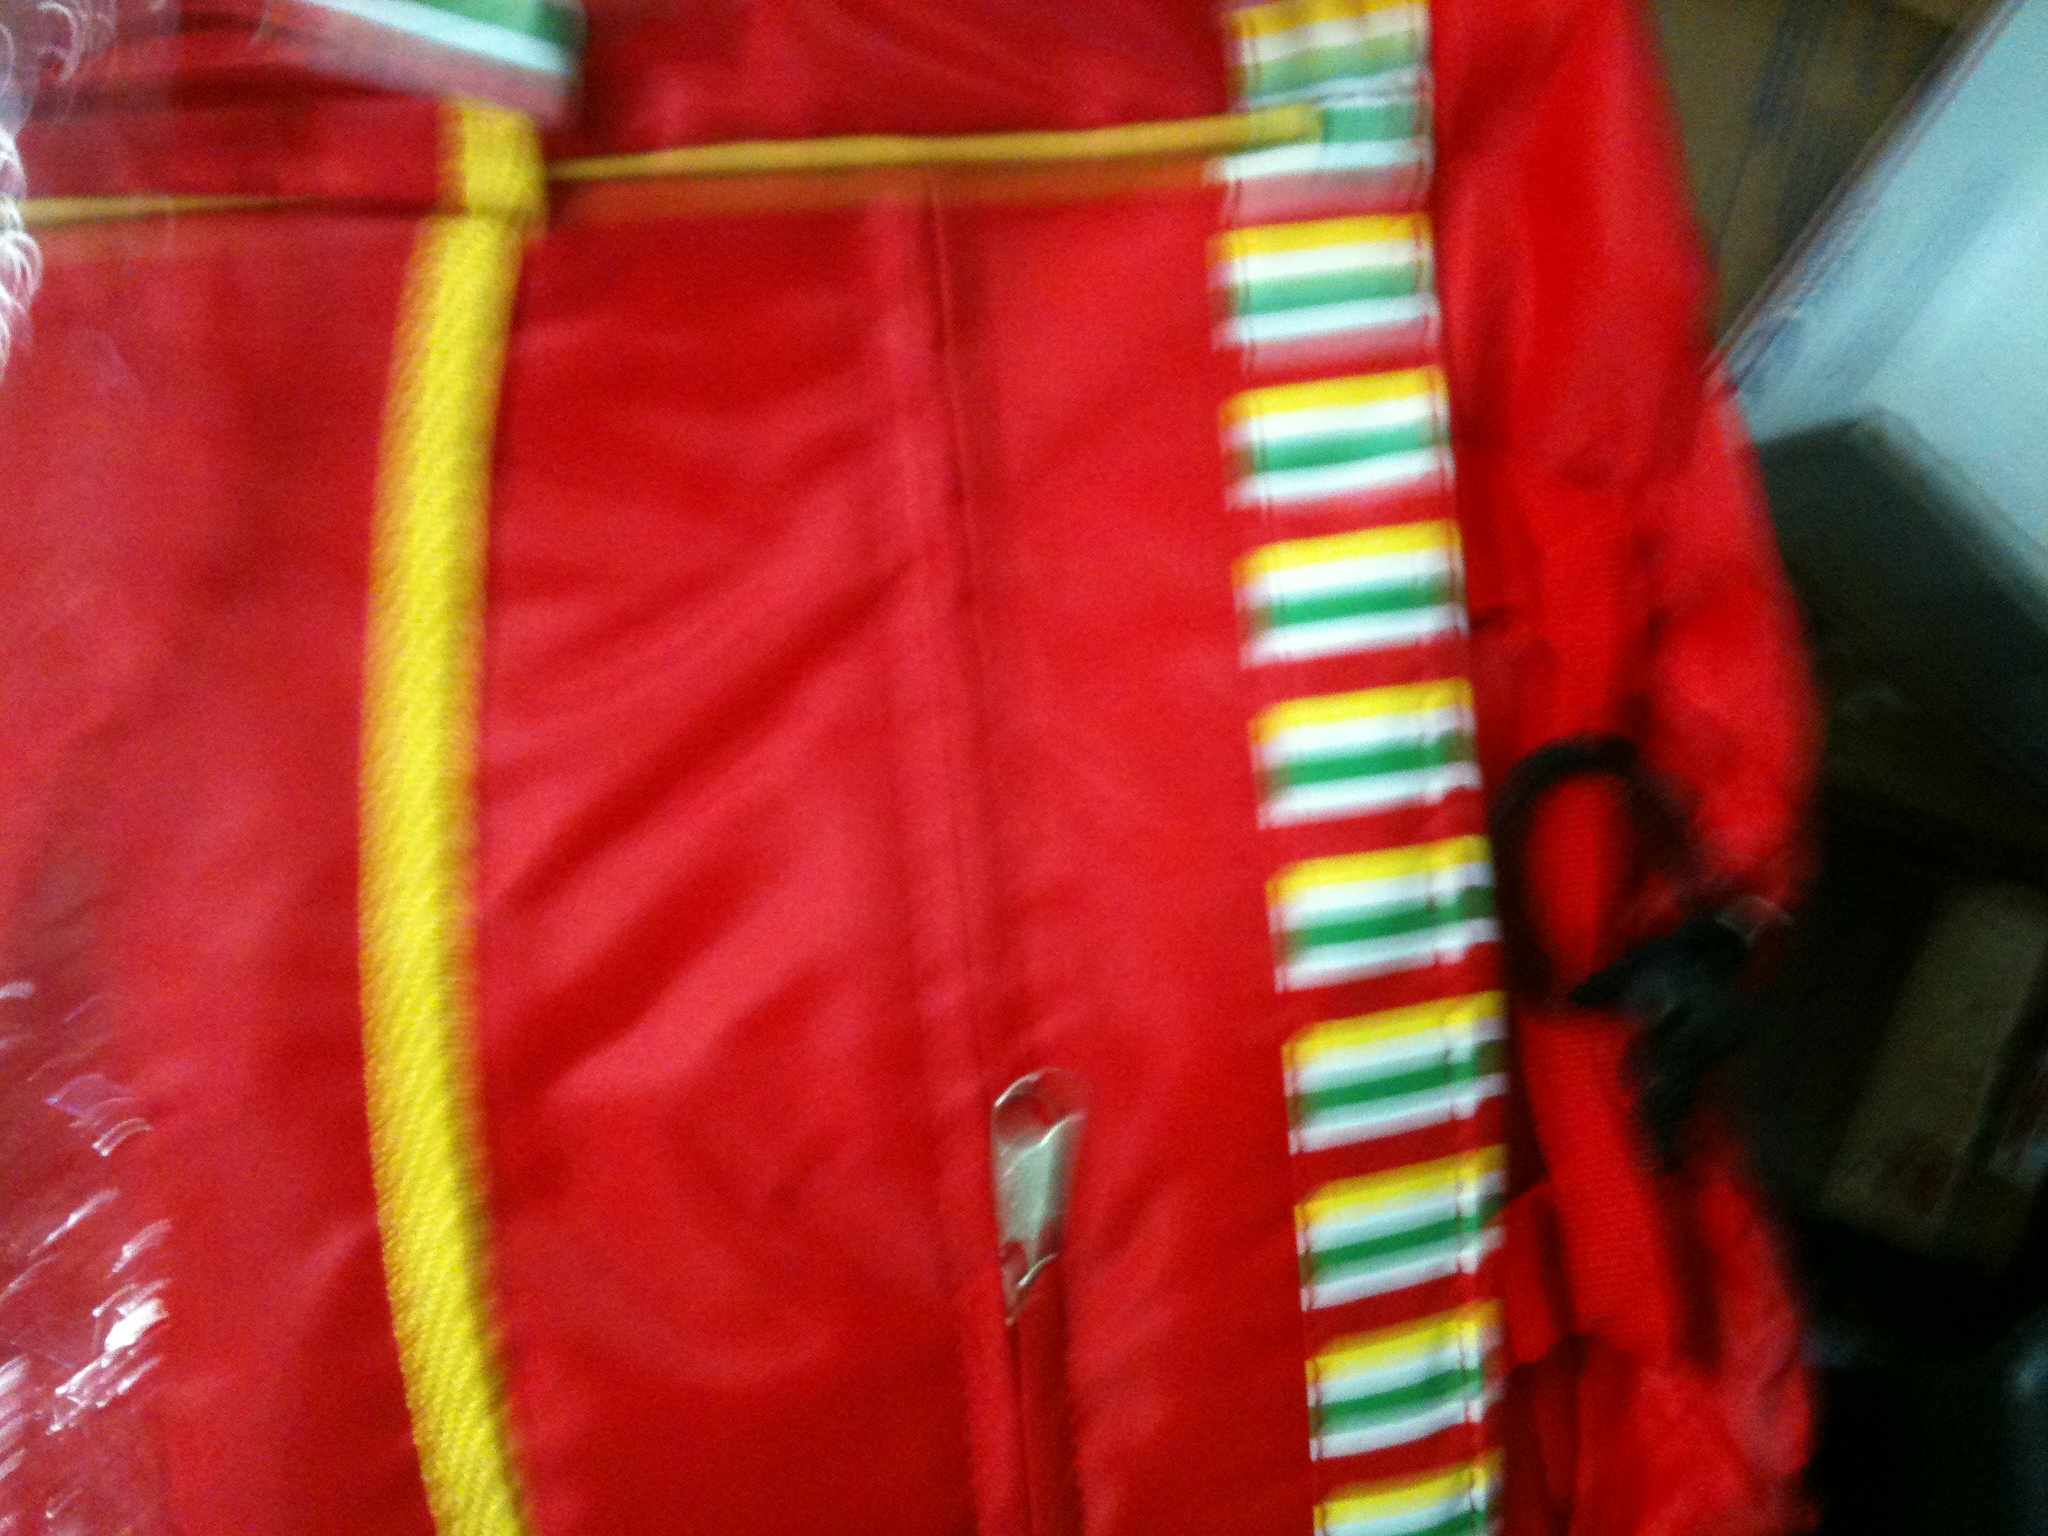Question: What color is this?
Answer: red